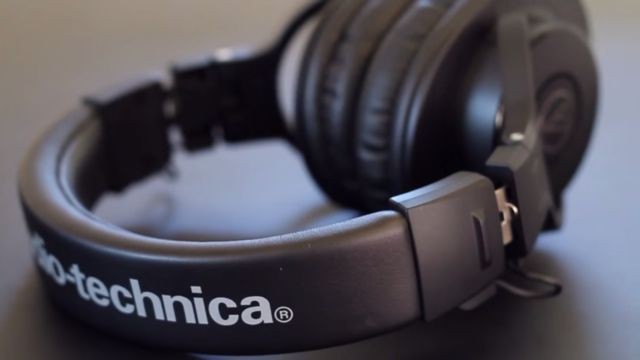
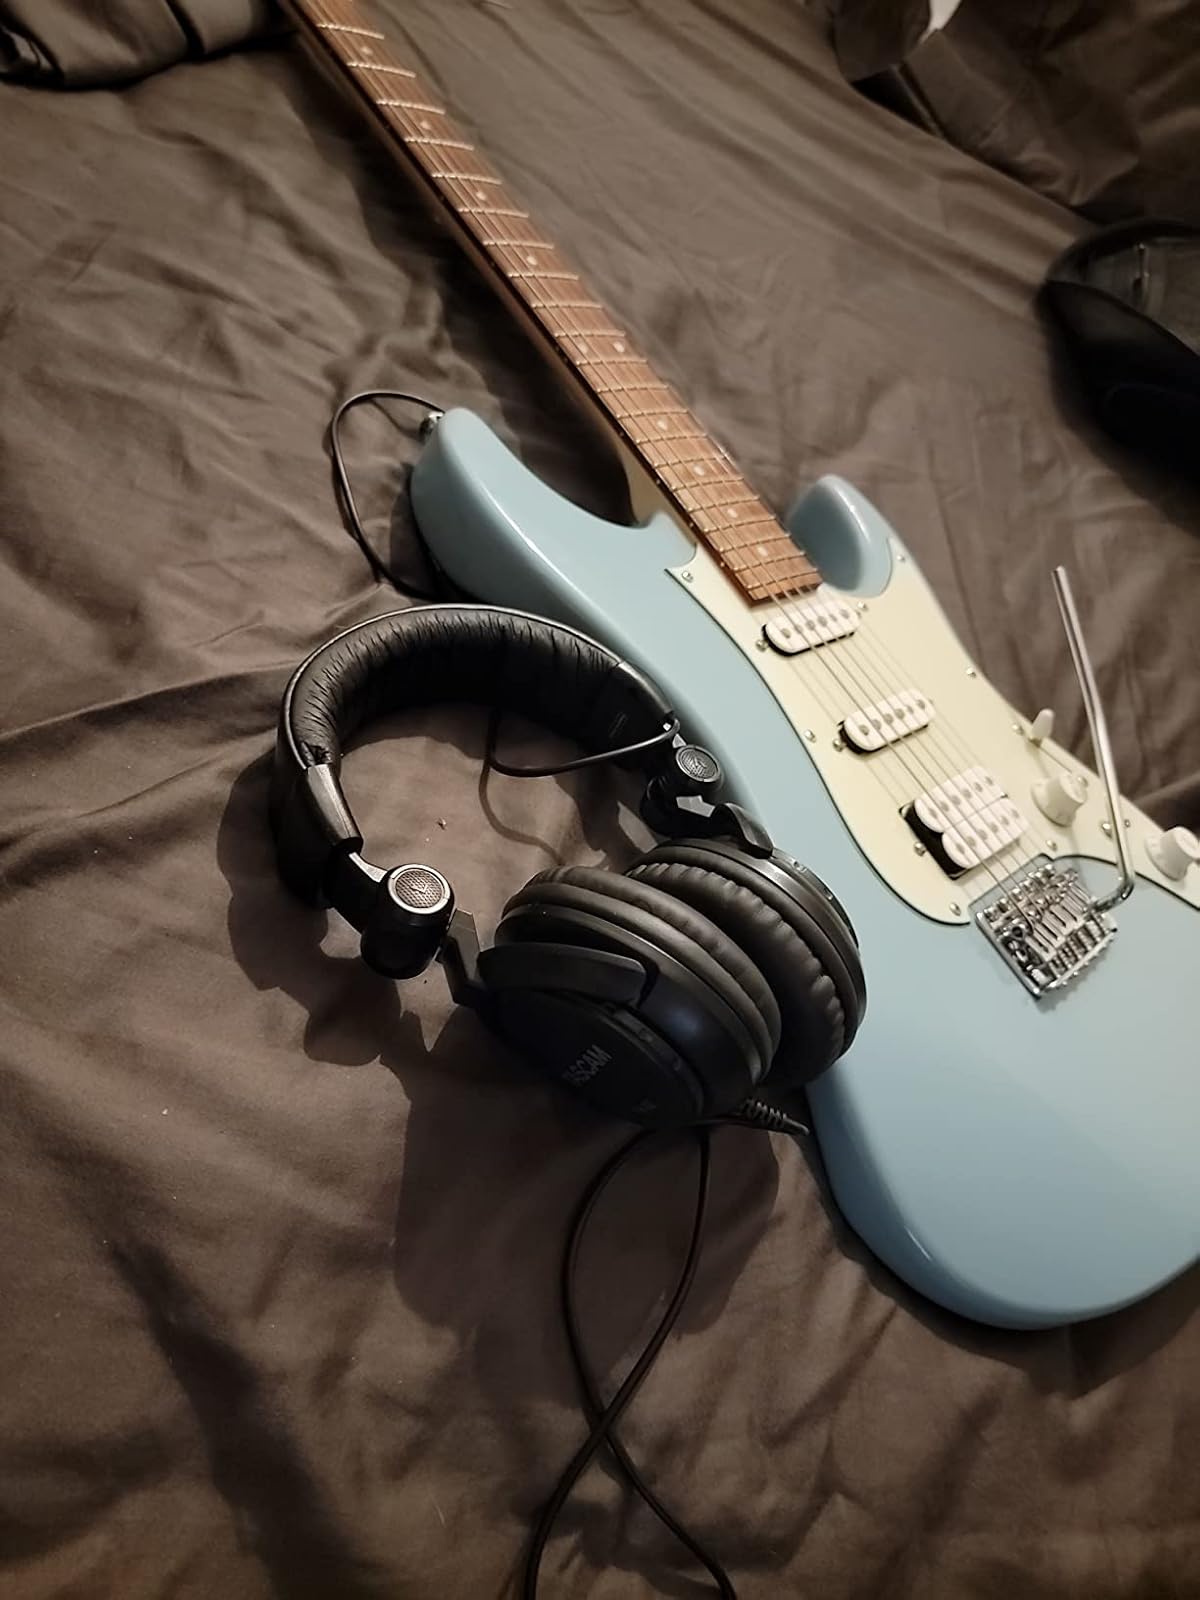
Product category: headphones
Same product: no